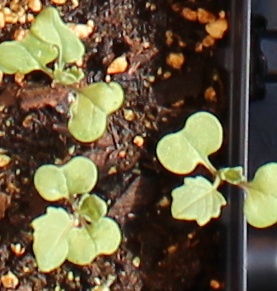
Label: Canola